St. Ann's Well, Raheny

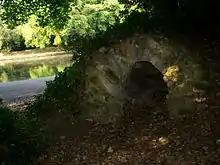
St. Ann's Well

St. Ann's Well is a holy well in Raheny, Dublin, Ireland, and gave its name (with a slightly different spelling) to St. Anne's Park, the city's second largest municipal park, home for many years to the Guinness family.